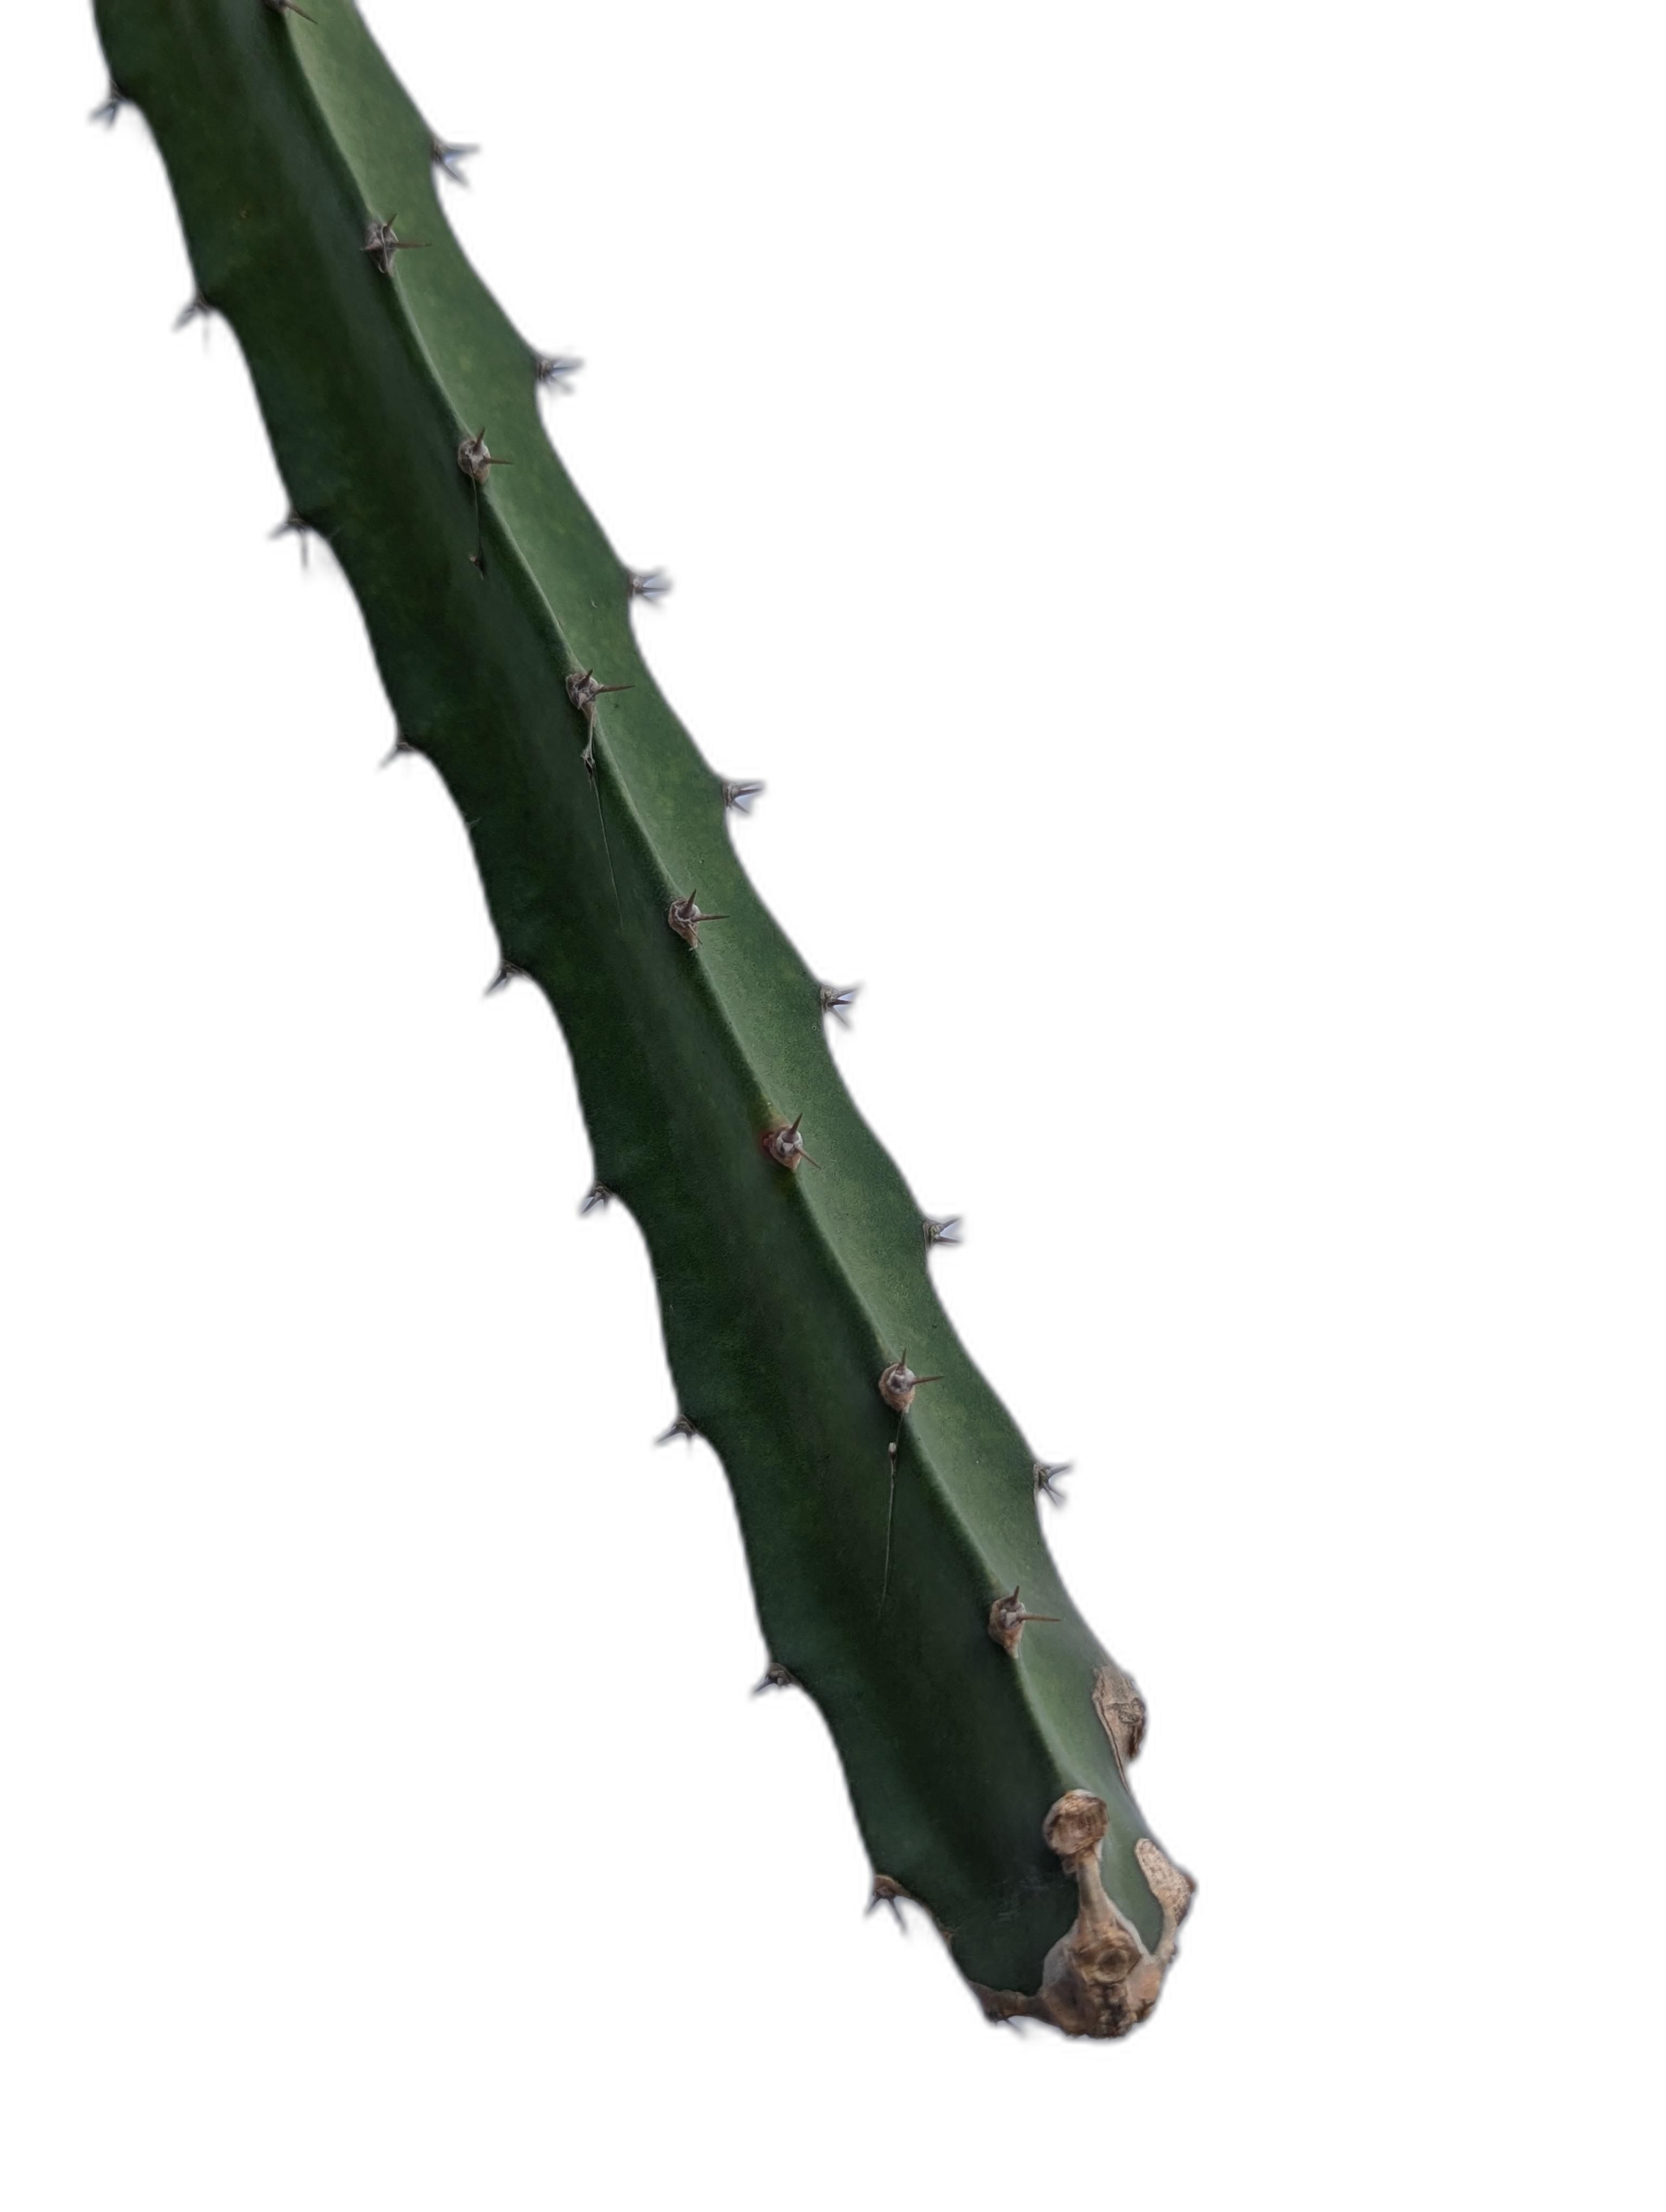
Label: Good leaf